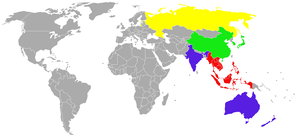
L’Association des nations de l'Asie du Sud-Est est une organisation politique, économique et culturelle regroupant dix pays d'Asie du Sud-Est. Elle a été fondée en 1967 à Bangkok par cinq pays dans le contexte de la guerre froide pour faire barrage aux mouvements communistes, développer la croissance et le développement et assurer la stabilité dans la région. Aujourd'hui, l'association a pour but de renforcer la coopération et l'assistance mutuelle entre ses membres, d'offrir un espace pour régler les problèmes régionaux et peser en commun dans les négociations internationales. Un sommet est organisé chaque année au mois de novembre. Son secrétariat général est installé à Jakarta.